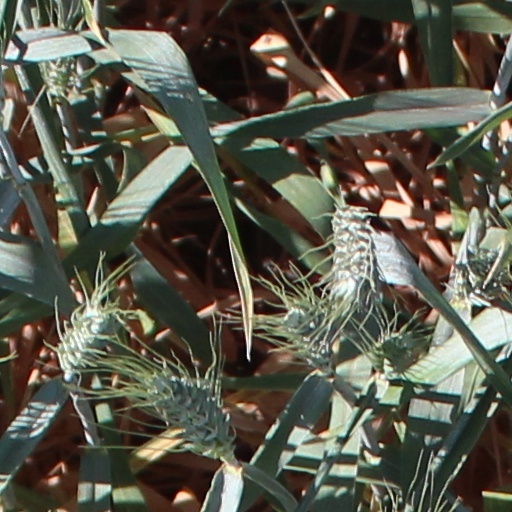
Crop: wheat